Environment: real
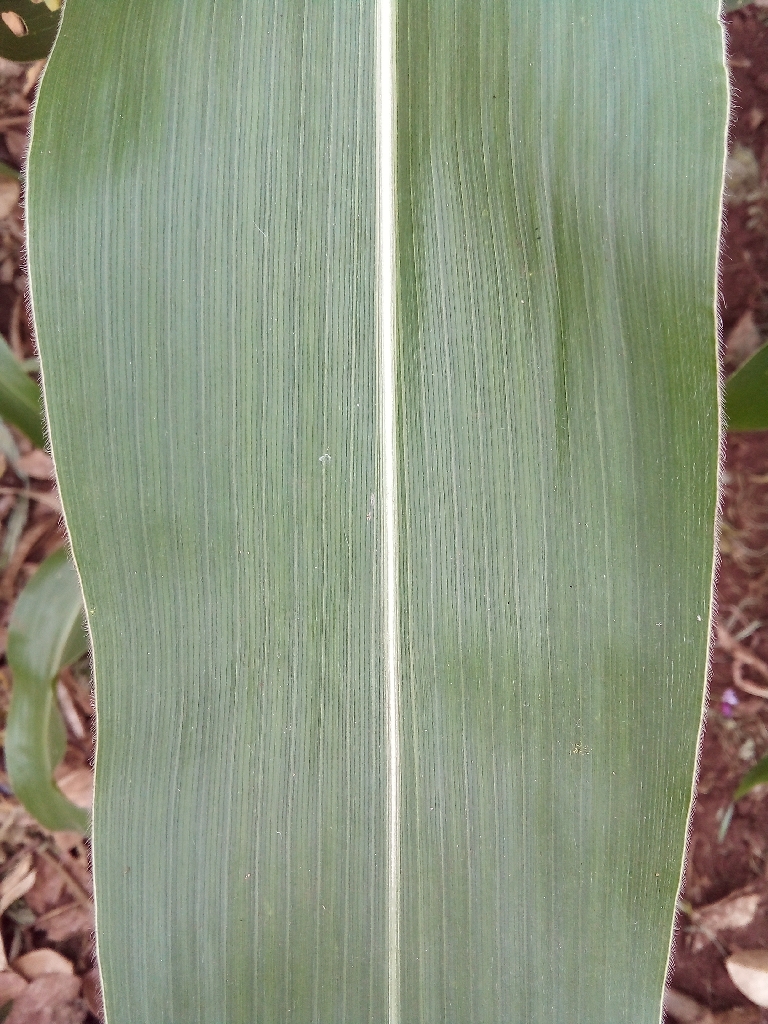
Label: healthy